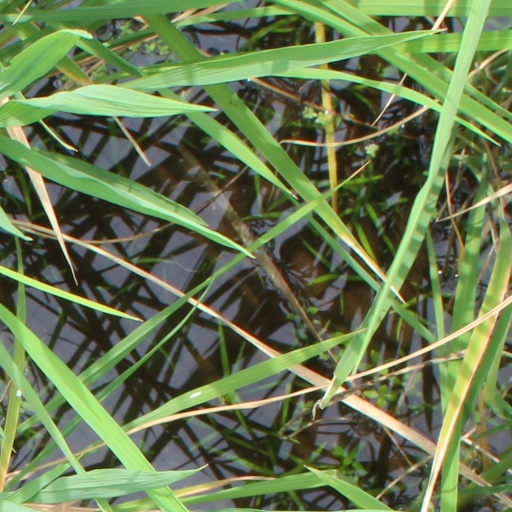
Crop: rice